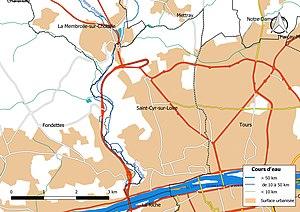
Carte du réseau hydrographique de la commune de fr:Saint-Cyr-sur-Loire (France).
Saint-Cyr-sur-Loire est une commune française située dans le département d'Indre-et-Loire en région Centre-Val de Loire. Elle borde la ville de Tours et se place sur la rive droite de la Loire.